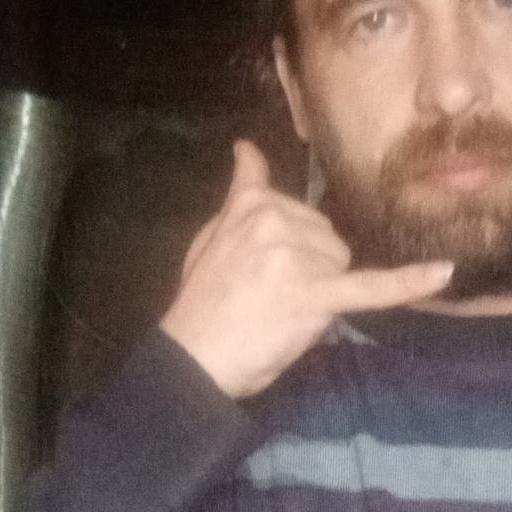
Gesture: call